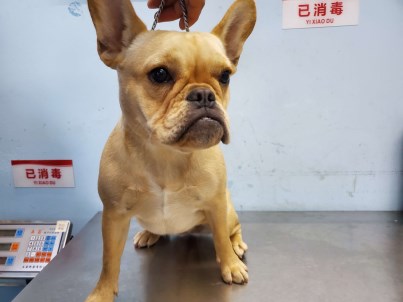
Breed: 1121-n000002-French_bulldog